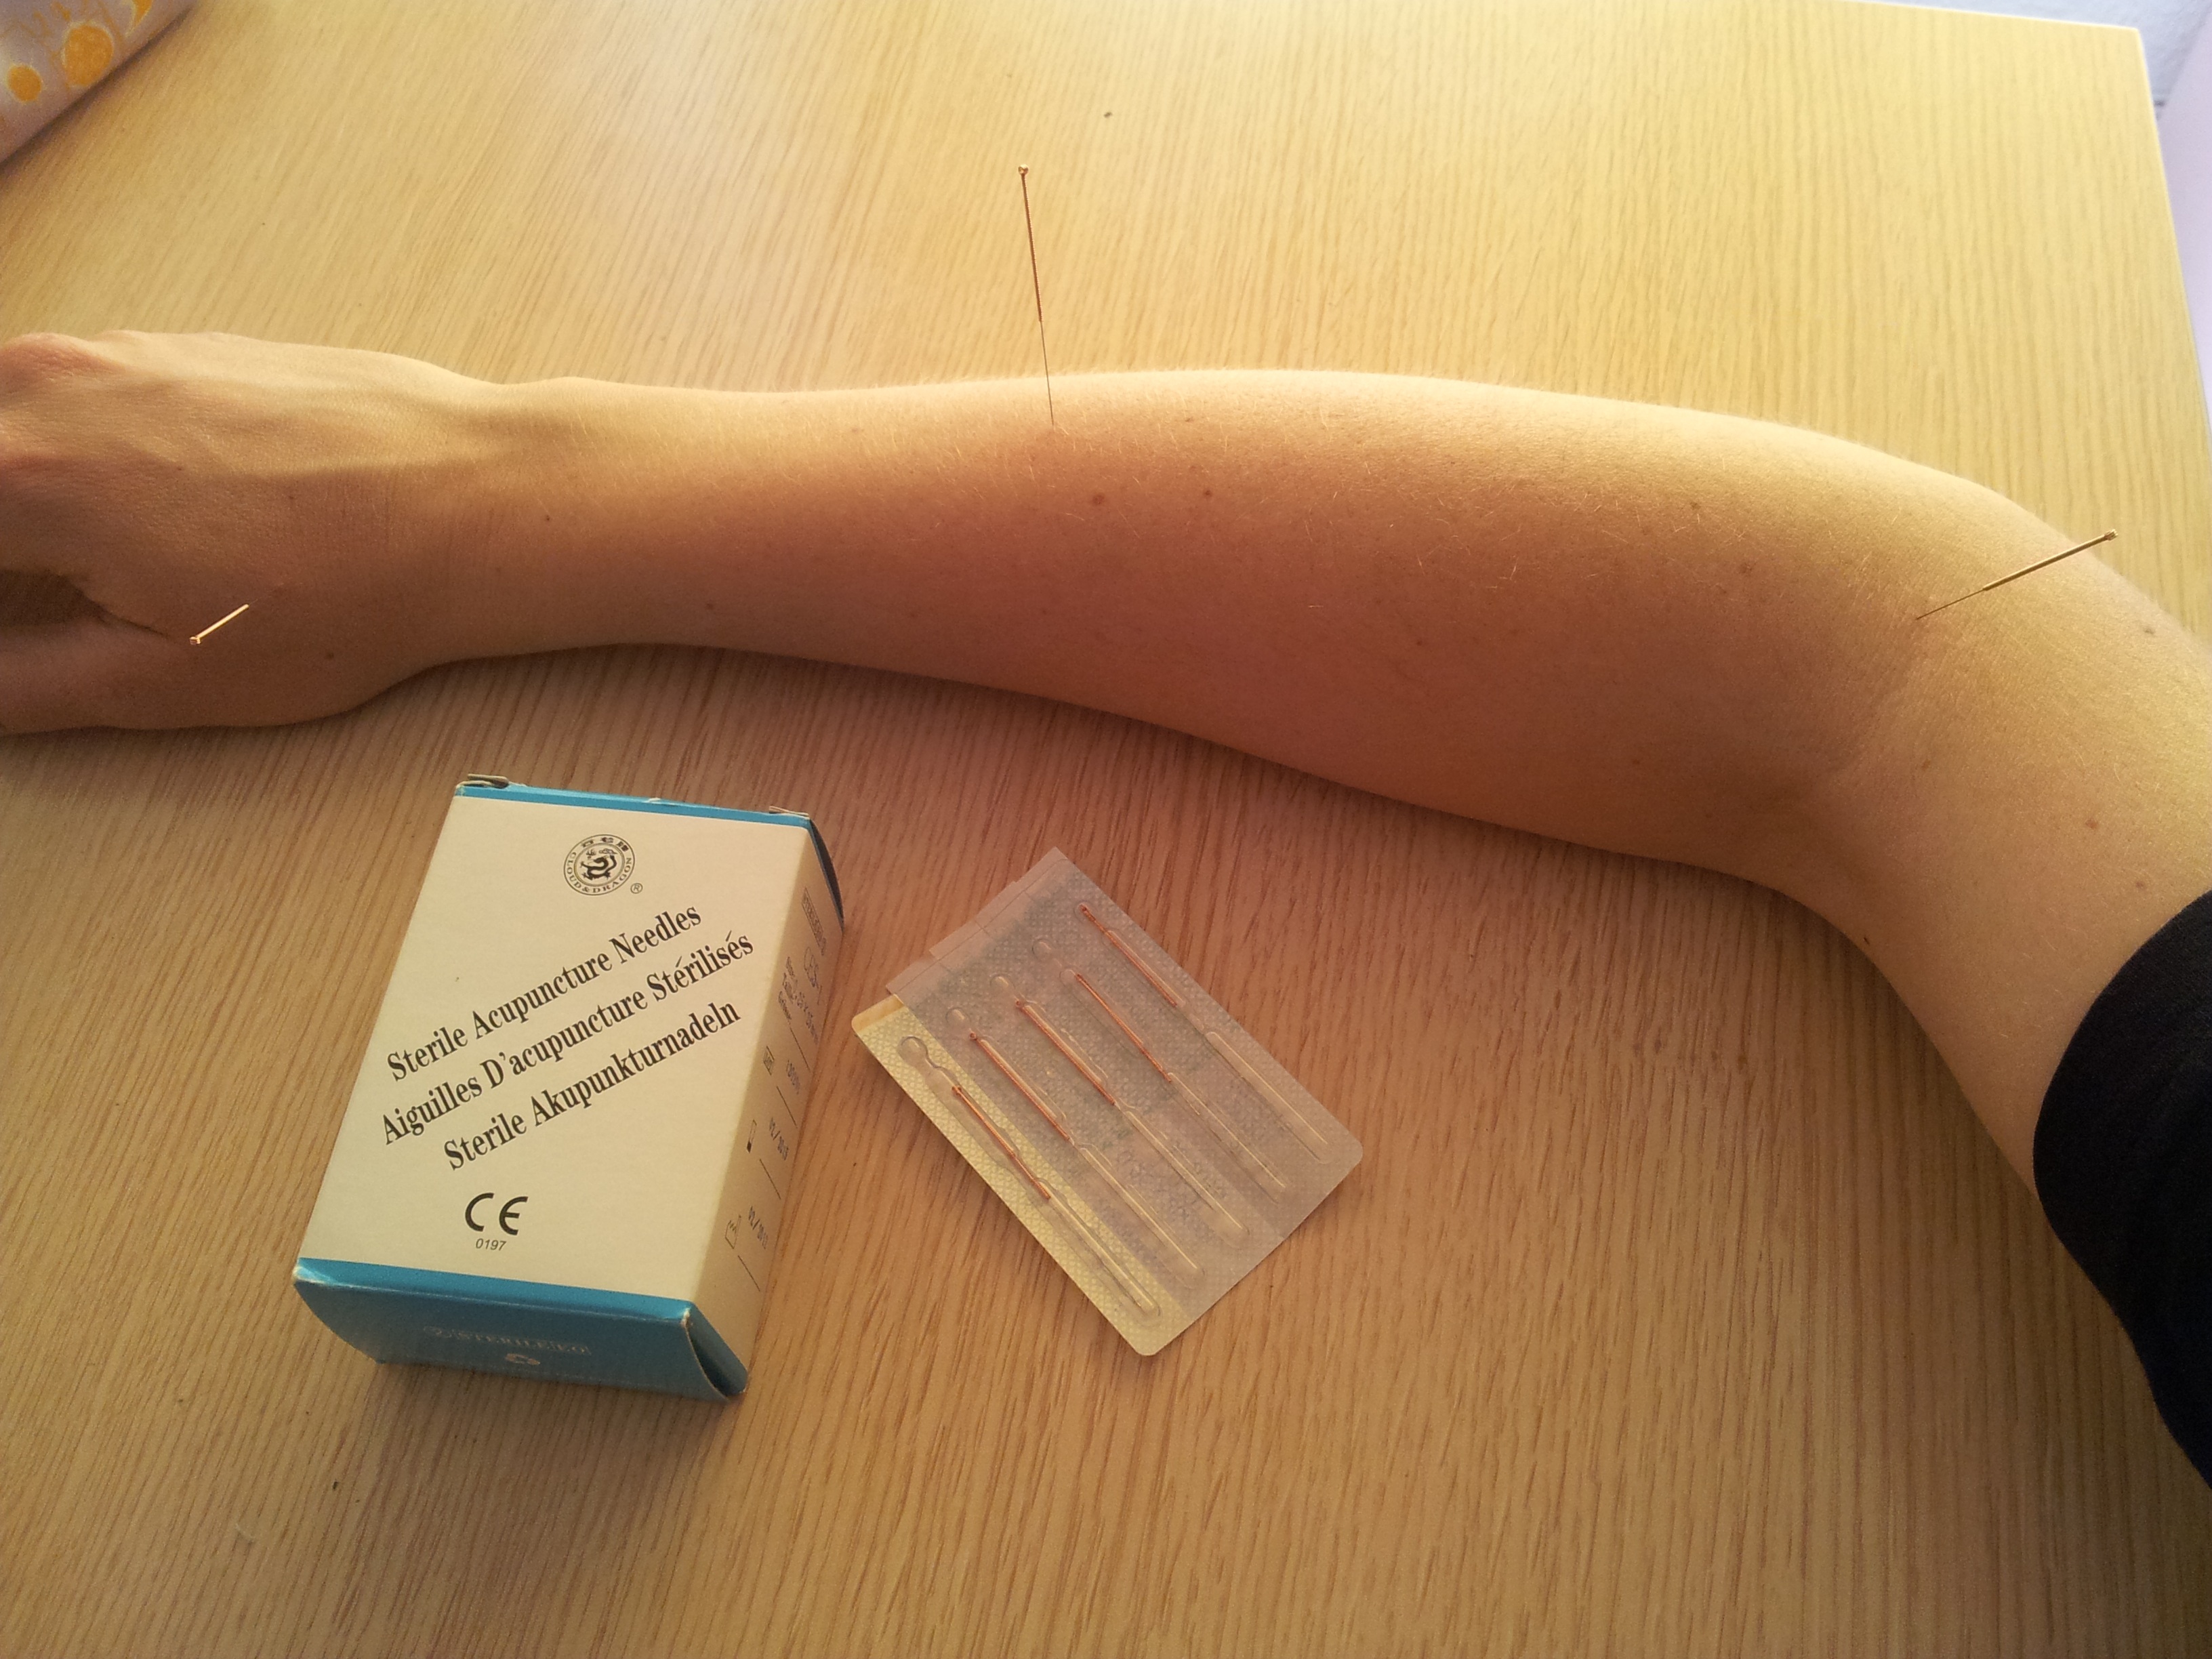
writing, hand, wood, leg, finger, furniture, arm, human body, skin, acupuncture, acupuncture needles, traditional chinese medicine